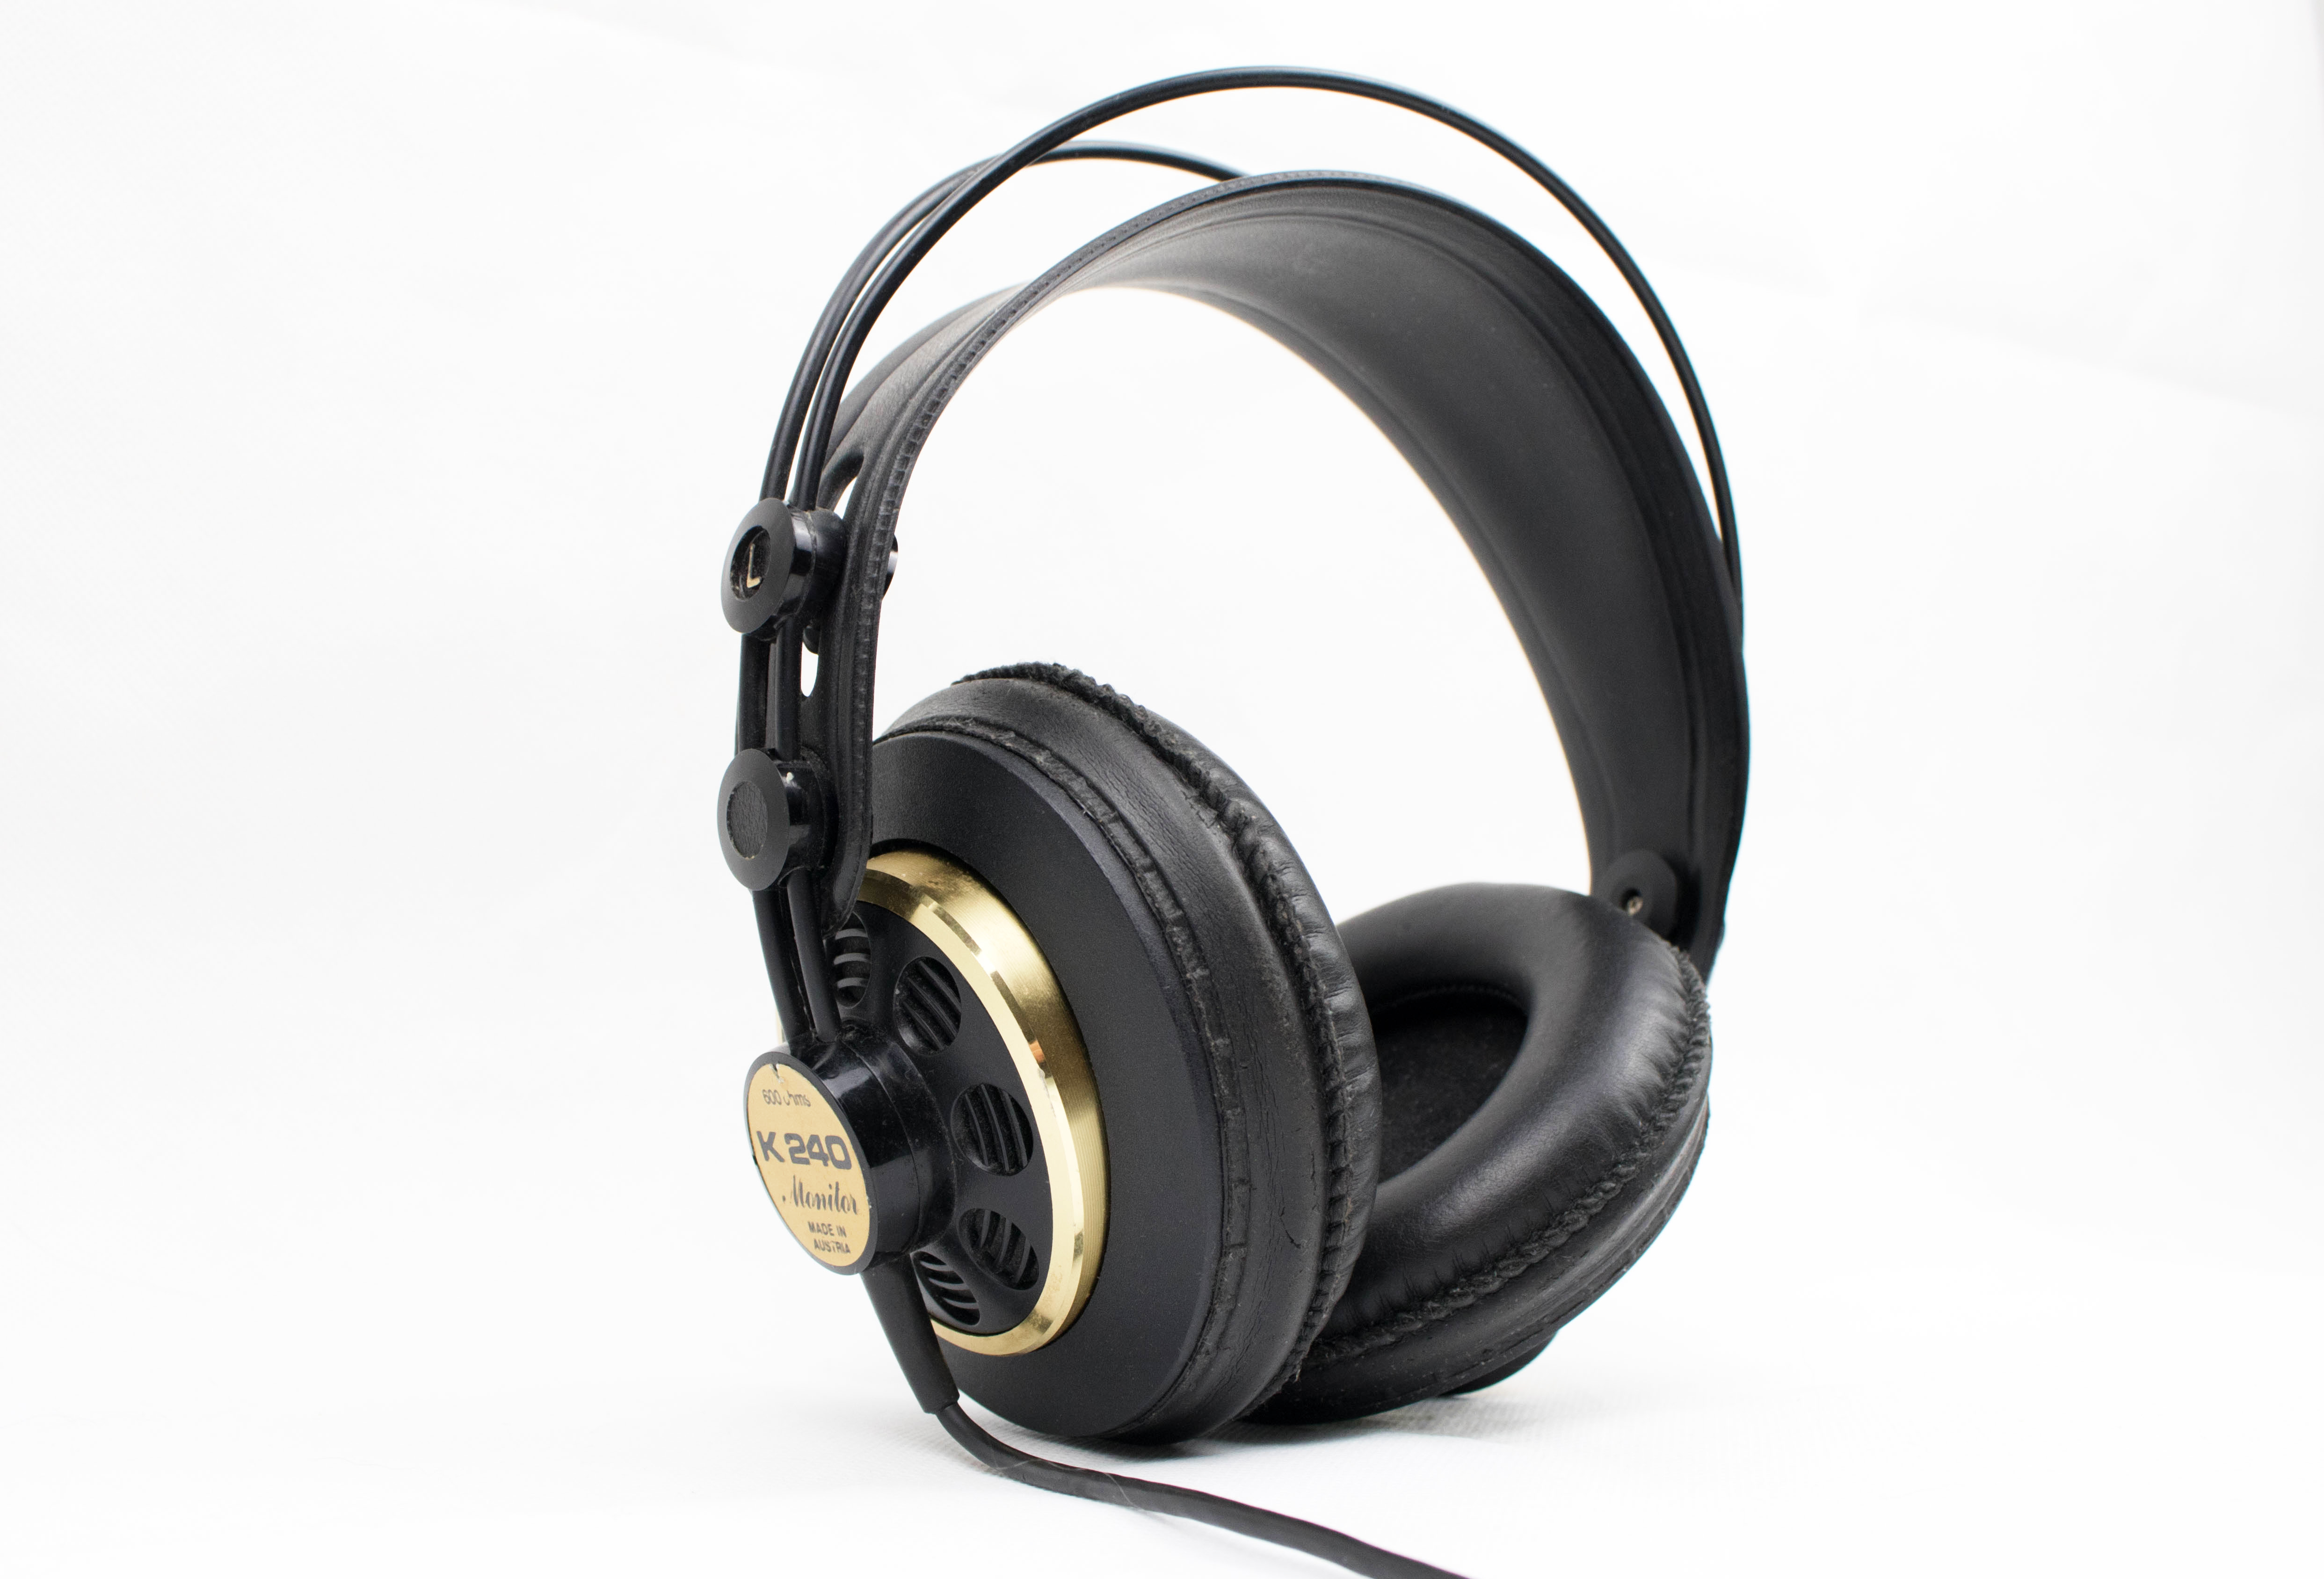
music, technology, wire, gadget, ear, electronics, audio, headphones, sound, headset, audio equipment, electronic device, communication device